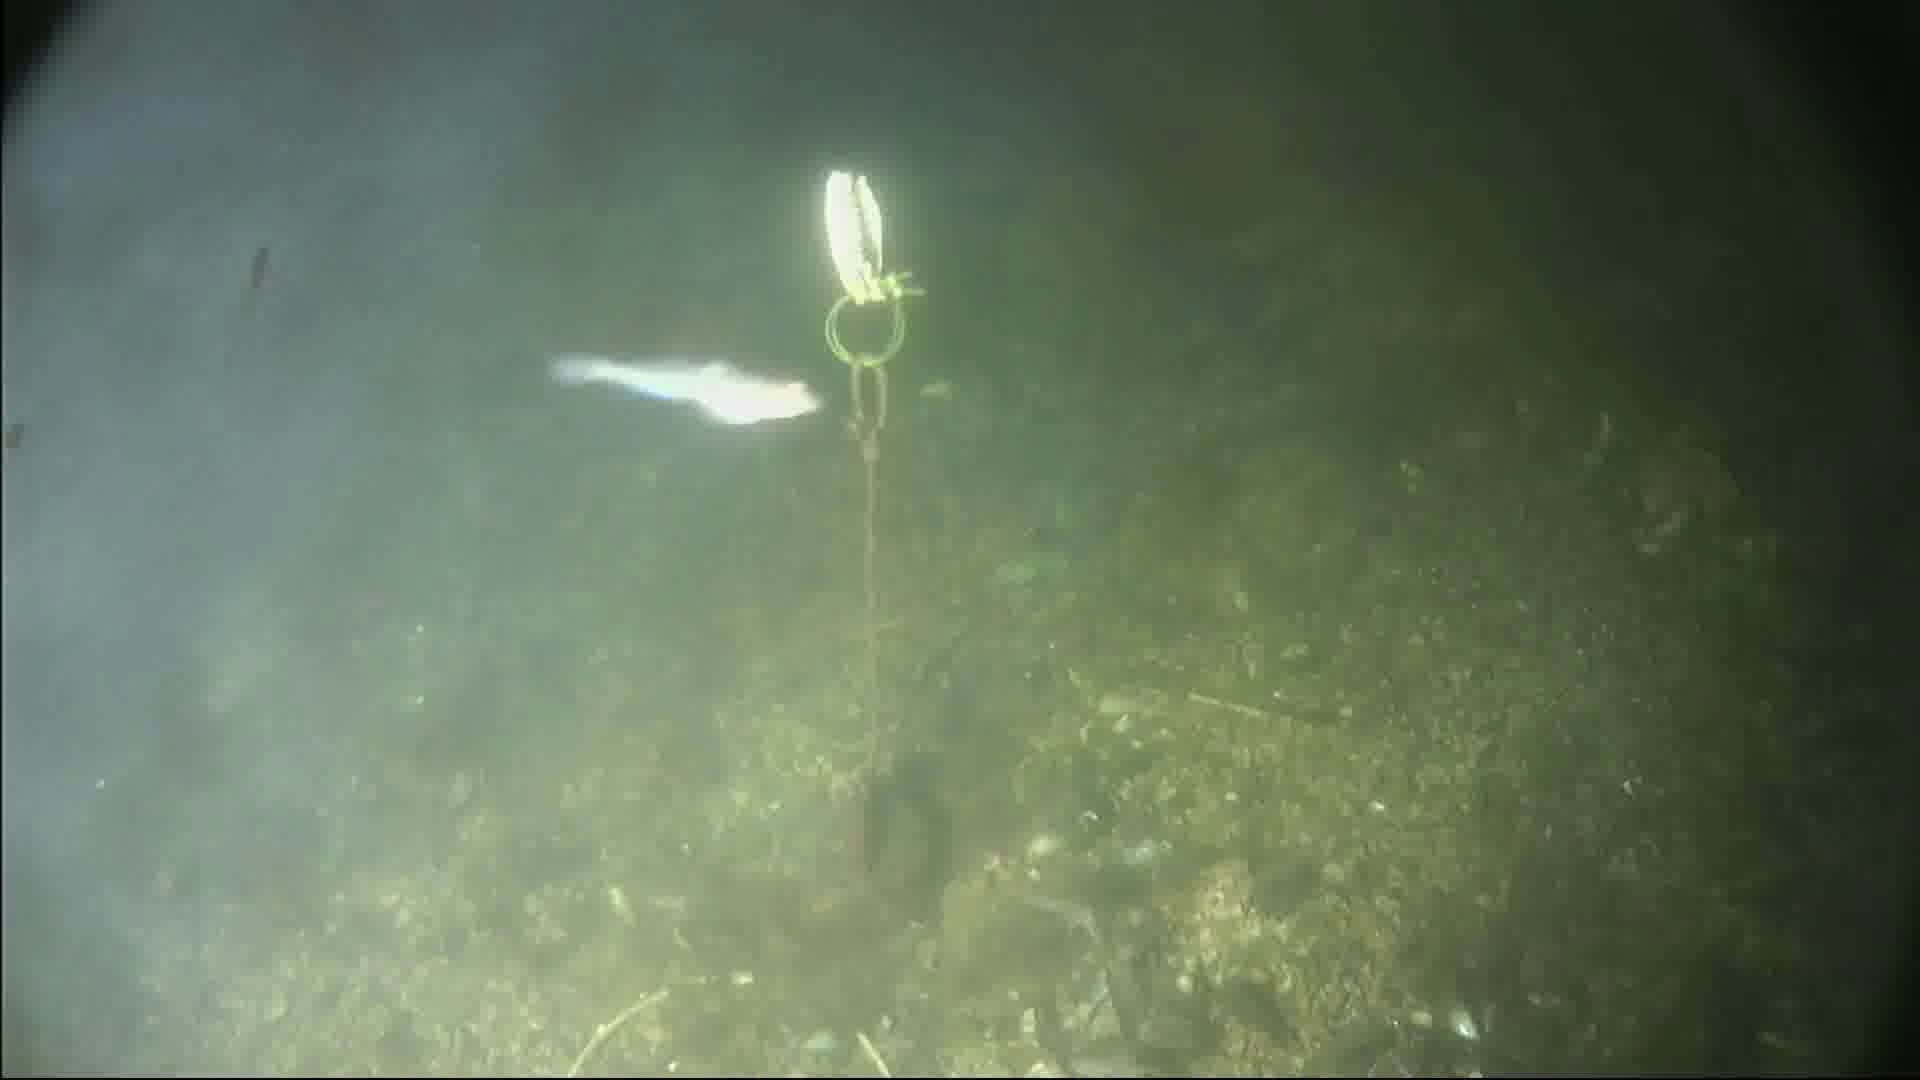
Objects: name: small_fish